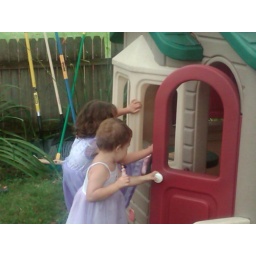
Our big girl turned 5 with a party at our house in Naperville 07/19/2009